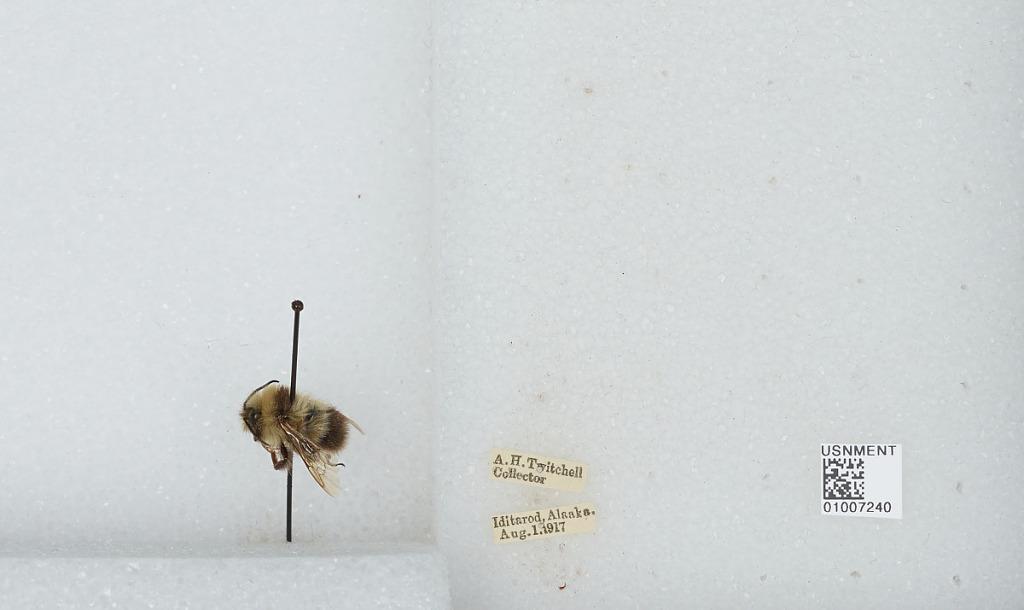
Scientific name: Bombus (Pyrobombus) frigidus Smith
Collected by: A. Twitchell
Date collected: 1917-8-1
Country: United States
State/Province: Alaska
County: Yukon-Koyukuk
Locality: Iditarod
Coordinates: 62.5444, -158.095